Royal Aircraft Factory B.E.2

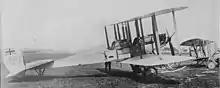
B.E.2a in France in 1915 with Union Jack national insignia used before roundels became standard

Early production aircraft had unequal span wings, similar to those fitted on the B.E.1, and at first there was no decking between the pilot and observer's seats, although this was added later. Sandbag loading tests revealed that the safety margin of the rear spar was somewhat less than that of the front; to remedy this, a revised wing was designed with a deeper rear spar, and consequently a different aerofoil section. Later production aircraft also had equal-span wings. These modifications were retrofitted to the majority of the remaining earlier production aircraft.